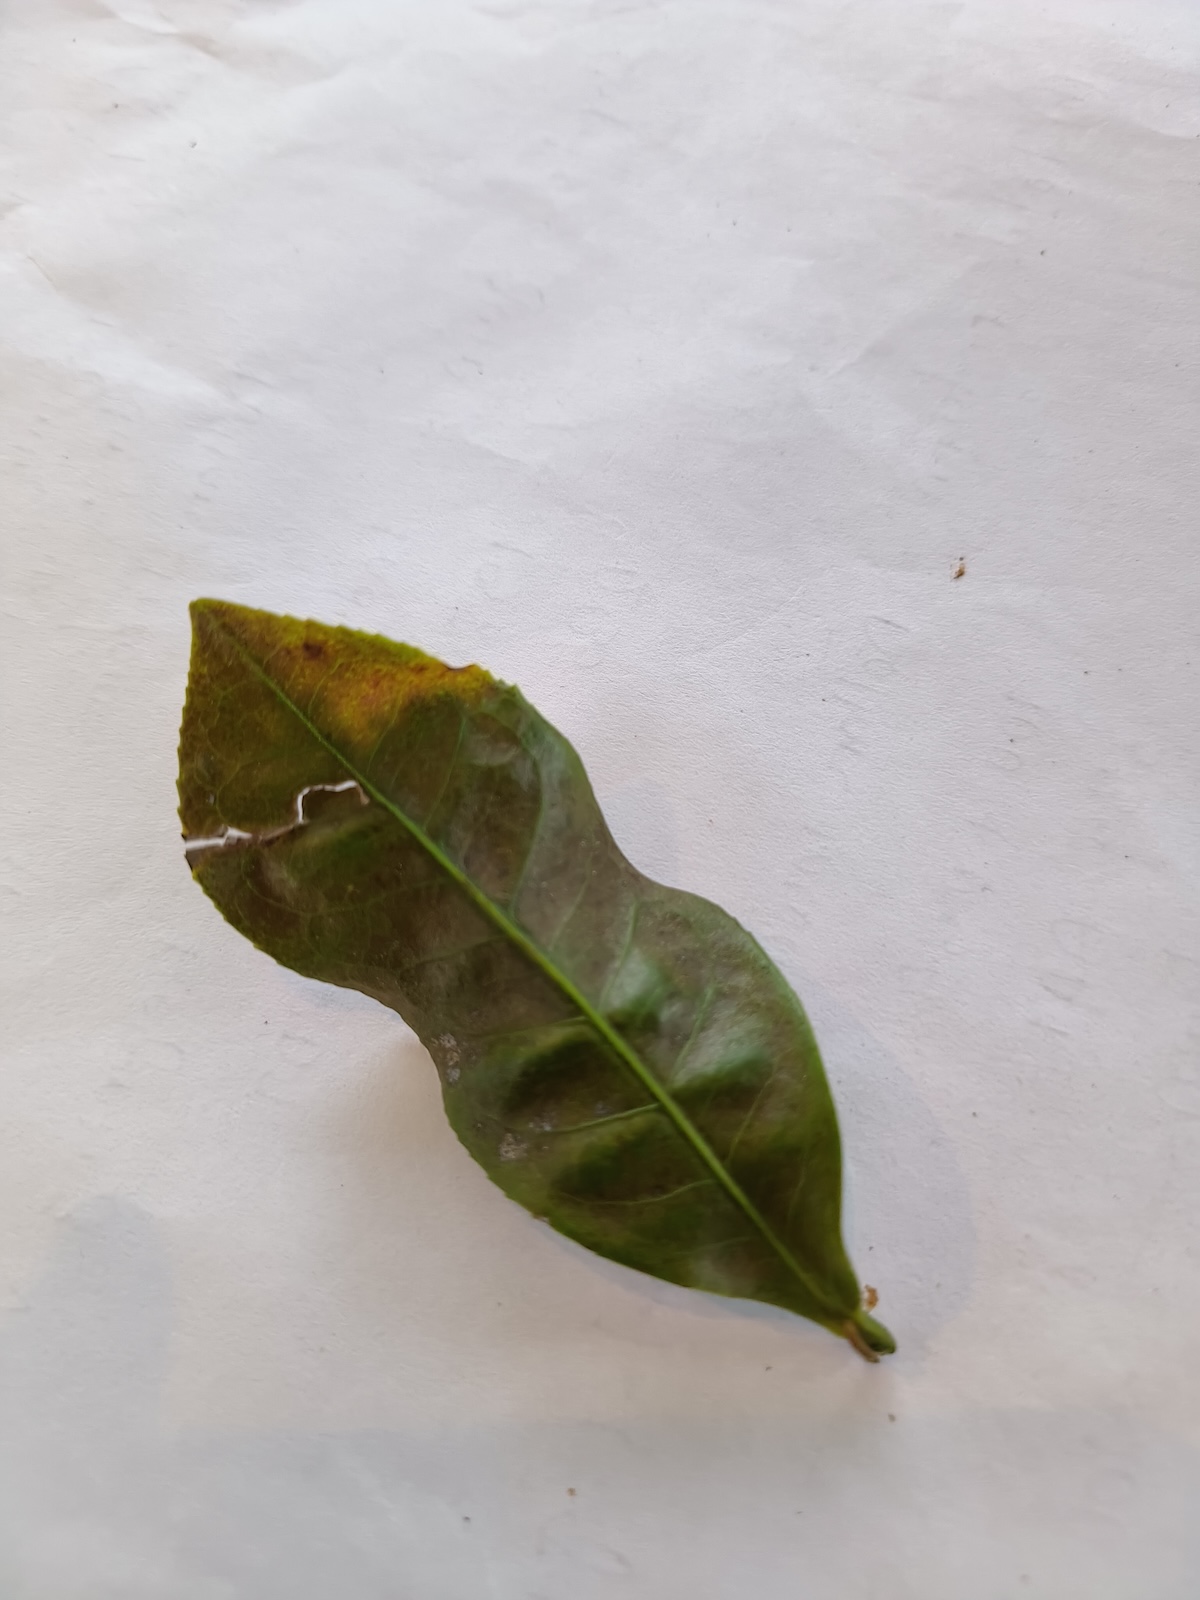
Label: Red spider